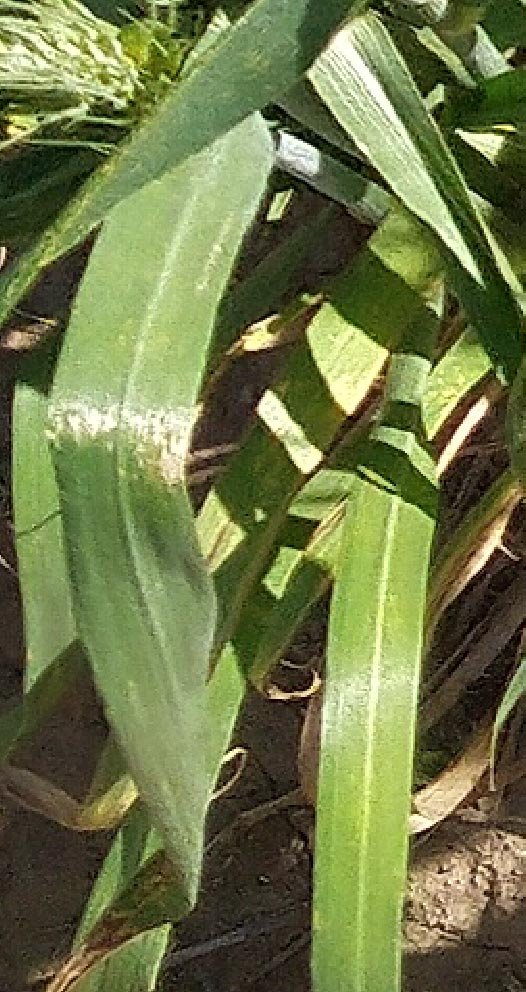
Label: Wheat___Healthy